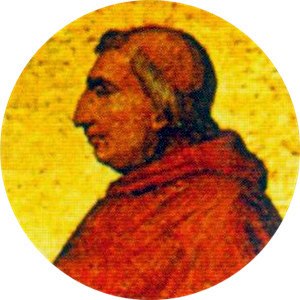
Paverækken / 2. årtusinde / 15. århundrede
Dette er en liste over paver, den romersk-katolske kirkes overhoved. Paverækken strækker sig tilbage til apostlen Peter.